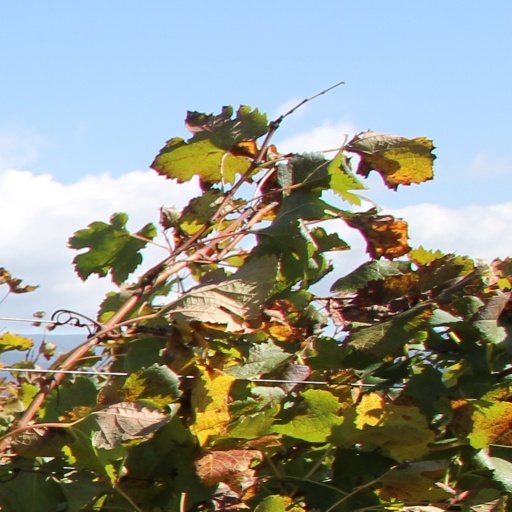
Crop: grape